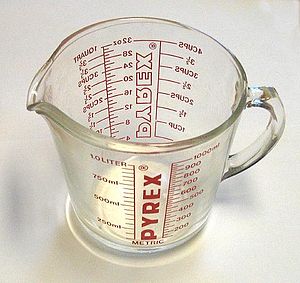
Pyrex
Målebæger i Pyrexglas.
Pyrexglas er et varemærke for borsilikatglas fremstillet af det amerikanske selskab Corning. På grund af sin lave varmeudvidelseskoefficient er pyrexglas ikke kun anvendt til husholdningsbrug og laboratorieudstyr, men anvendes også i optisk udstyr for eksempel som spejle i spejlteleskoper.